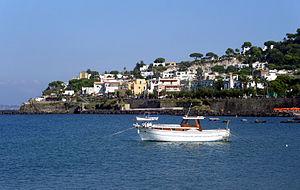
Casamicciola Terme est une commune italienne de la ville métropolitaine de Naples dans la région Campanie en Italie. Elle est située sur l'île d'Ischia.